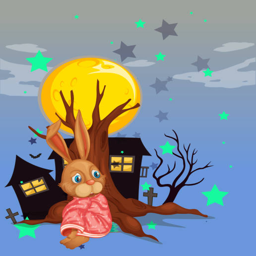
rabbit beside an old tree vector art illustration